A Sea-Spell

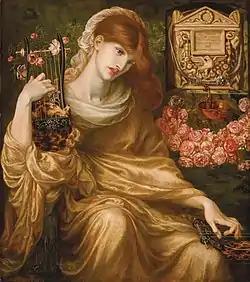
Rossetti's "The Roman Widow" (1874), a work from the same period

In 1873, Rossetti made a drawing of a sea-maiden playing an instrument, titled "Ligeia Siren", as a preliminary study for "A Sea-Spell". He had begun work on the painting itself by 18 August 1875. His brother wrote that Gabriel painted the work, along with another half-length figure painting called "The Roman Widow", after his patron Frederick Richards Leyland "suggested" that he was interested in buying several such paintings. Leyland later denied making a commitment to do so.